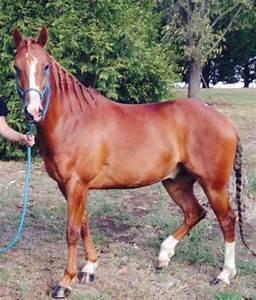
horse